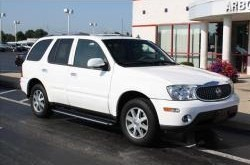
Car model: 2007 Buick Rainier SUV